Battle of Mahoetahi

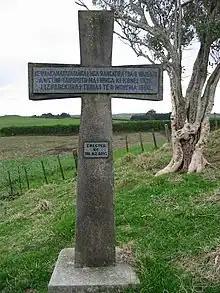
Cross erected at the site of the battle in 1941

Total British casualties during the battle were 4 killed and 17 wounded. The bulk of the casualties were suffered during the bayonet charge, with the 65th Regiment suffering 2 killed and 11 wounded, while the Taranaki Volunteer Rifles suffered 2 killed and 4 wounded. A single staff officer and one man from the 40th Regiment were also wounded.